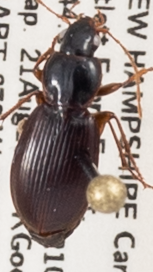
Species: Synuchus impunctatus
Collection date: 2019-08-21
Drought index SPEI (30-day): -0.554
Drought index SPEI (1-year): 0.9
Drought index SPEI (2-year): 0.71